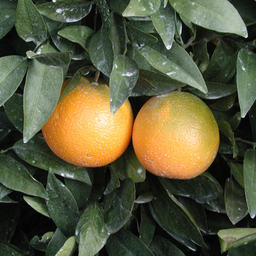
Label: peels